Utrecht

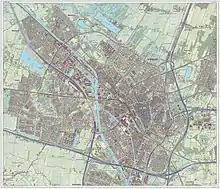
Contemporary map of Utrecht with the new suburb Leidsche Rijn (De Meern) to the left, 2014

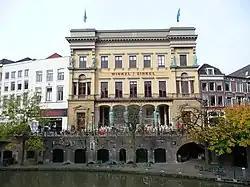
The Winkel van Sinkel, the first department store in the Netherlands. Oudegracht, Utrecht, 2010

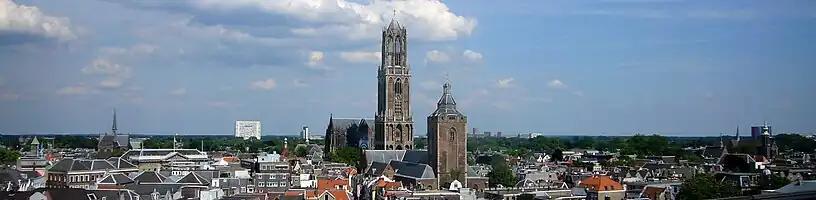
Panorama of Utrecht from the west with Dom Tower and Buurkerk, 2008

In the early 19th century, the role of Utrecht as a fortified town had become obsolete. The fortifications of the Nieuwe Hollandse Waterlinie were moved east of Utrecht. The town walls could now be demolished to allow for expansion. The moats remained intact and formed an important feature of the Zocher plantsoen, an English style landscape park that remains largely intact today. Growth of the city increased when, in 1843, a railway connecting Utrecht to Amsterdam was opened. After that, Utrecht gradually became the main hub of the Dutch railway network. With the Industrial Revolution finally gathering speed in the Netherlands and the ramparts taken down, Utrecht began to grow far beyond its medieval centre. When the Dutch government allowed the bishopric of Utrecht to be reinstated by Rome in 1853, Utrecht became the centre of Dutch Catholicism once more. From the 1880s onward, neighbourhoods such as Oudwijk, Wittevrouwen, Vogelenbuurt to the East, and Lombok to the West were developed. New middle-class residential areas, such as Tuindorp and Oog in Al, were built in the 1920s and 1930s. During this period, several Jugendstil houses and office buildings were built, followed by Rietveld who built the Rietveld Schröder House (1924), and Dudok's construction of the city theatre (1941).